Major Bowes

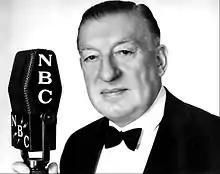
Major Bowes as his "Amateur Hour" became a national radio program in 1935

Edward Bowes (June 14, 1874 – June 13, 1946), professionally known as Major Edward Bowes, was an American radio personality of the 1930s and 1940s whose "Major Bowes Amateur Hour" was the best-known amateur talent show on radio during its 18-year run (1935–1952) on NBC Radio and CBS Radio.